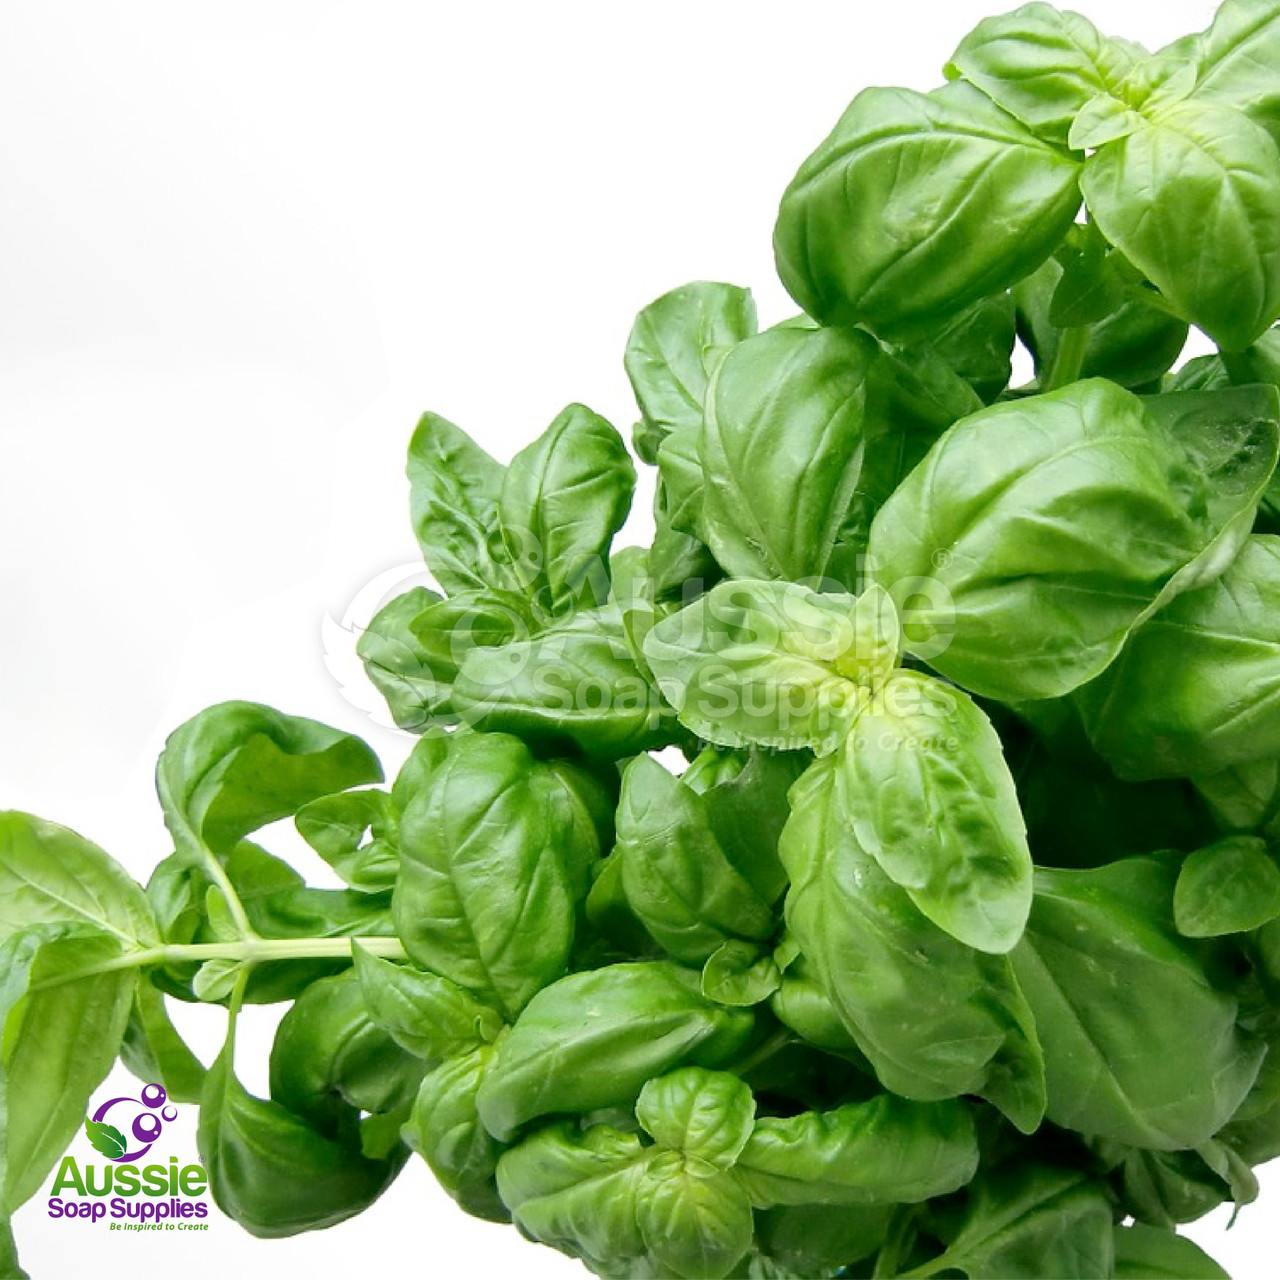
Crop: unknown
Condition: basil